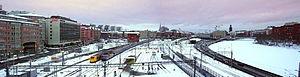
La ligne de Côte-Est est une ligne de chemin de fer suédoise longue de 402 km, suivant un trajet de Stockholm, via Uppsala, Gävle et Sundsvall.